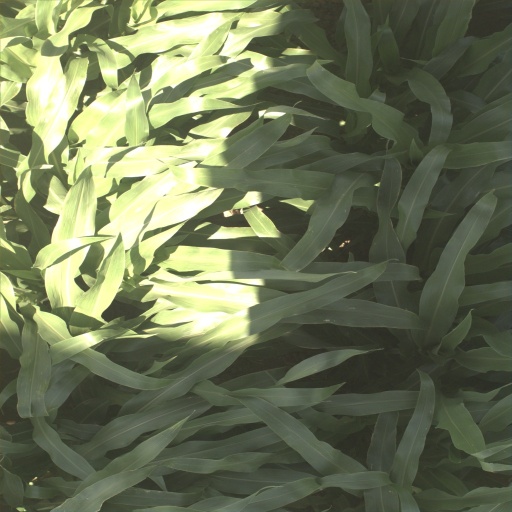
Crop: sorghum